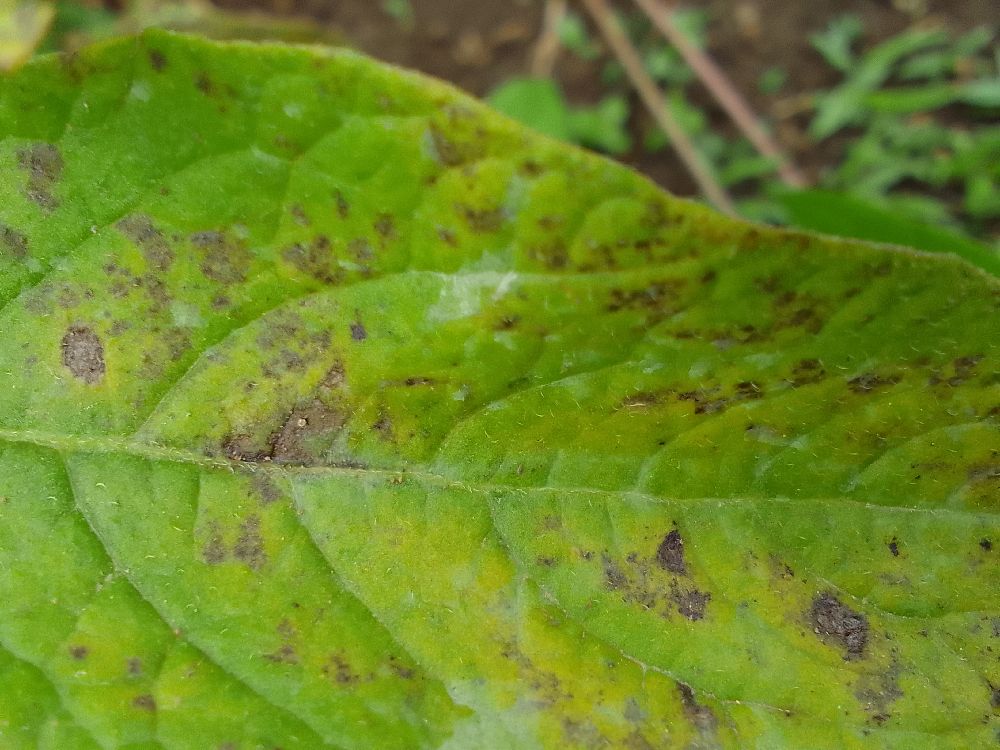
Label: Early blight